Cameron Jackson

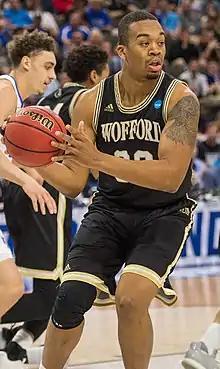
Jackson with Wofford in March 2019

Jackson scored a season-high 24 points and also pulled down nine rebounds in an 82–71 win against Coastal Carolina on December 9, 2018. As a senior, Jackson helped Wofford win the Southern Conference regular-season and tournament championships and achieve its first Associated Press Top 25 ranking in history and was named First-team All-SoCon. He had seven double-doubles, averaging 14.5 points and a team-high 7.6 rebounds per game. In the NCAA Tournament, Jackson posted 14 points and 10 rebounds in an 84–68 victory over Seton Hall for Wofford's first tournament win. He finished his college career as the Wofford leader with 138 games played, third in school history with 125 blocks, sixth in field goal percentage at 58.3 percent, sixth with 168 steals and 19th on the scoring list with 1,399 points.